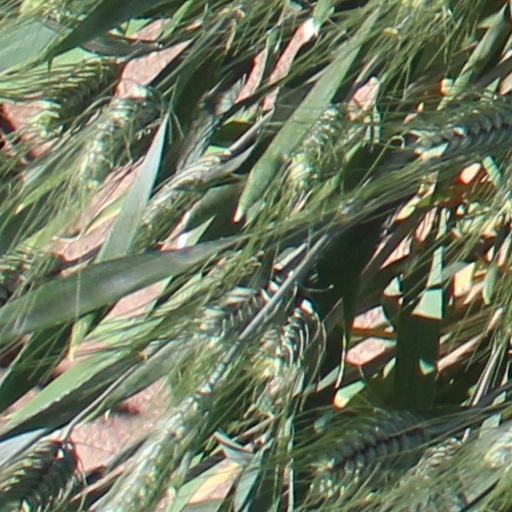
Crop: wheat